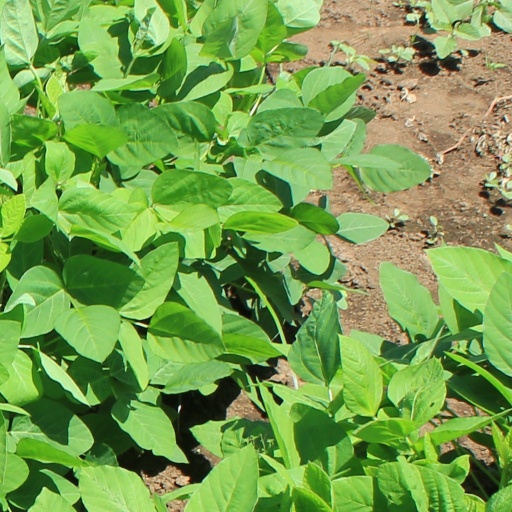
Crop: soybean